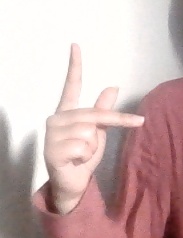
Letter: dha